María de la Ossa de Amador

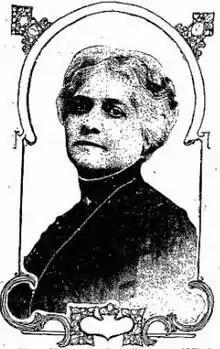
de la Ossa de Amador in 1913

María de la Ossa de Amador (2 March 1855 – 5 July 1948) was the inaugural First Lady of Panama serving from February 1904 to October 1908. She was one of the creators of the original Panamanian flag and a member of the separatist movement which fought for Panamanian independence from Colombia. She is known as the "Mother of the Nation" and in the "corregimiento" Parque Lefevre a school was named in her honor. In 1953, for the nation's 50th anniversary, a stamp bearing the likeness of her and her husband was issued by the government of Panama.